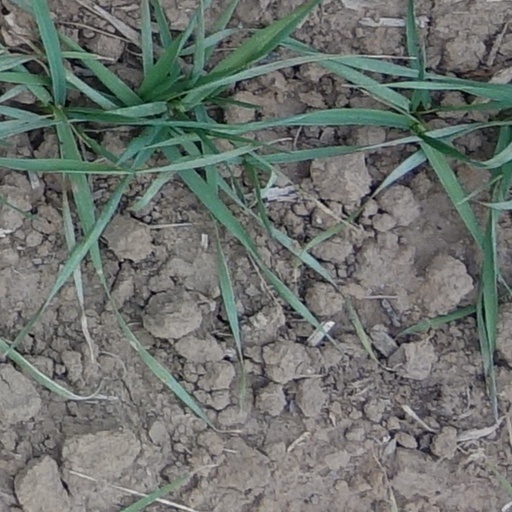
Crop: wheat